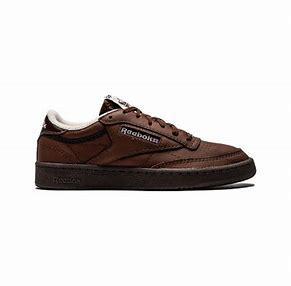
Brand: Reebok
Model: 100